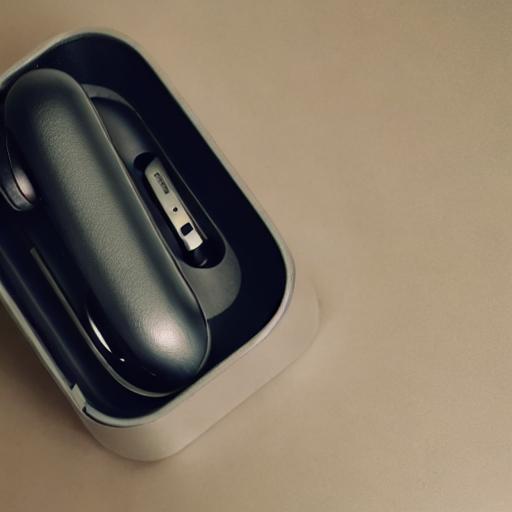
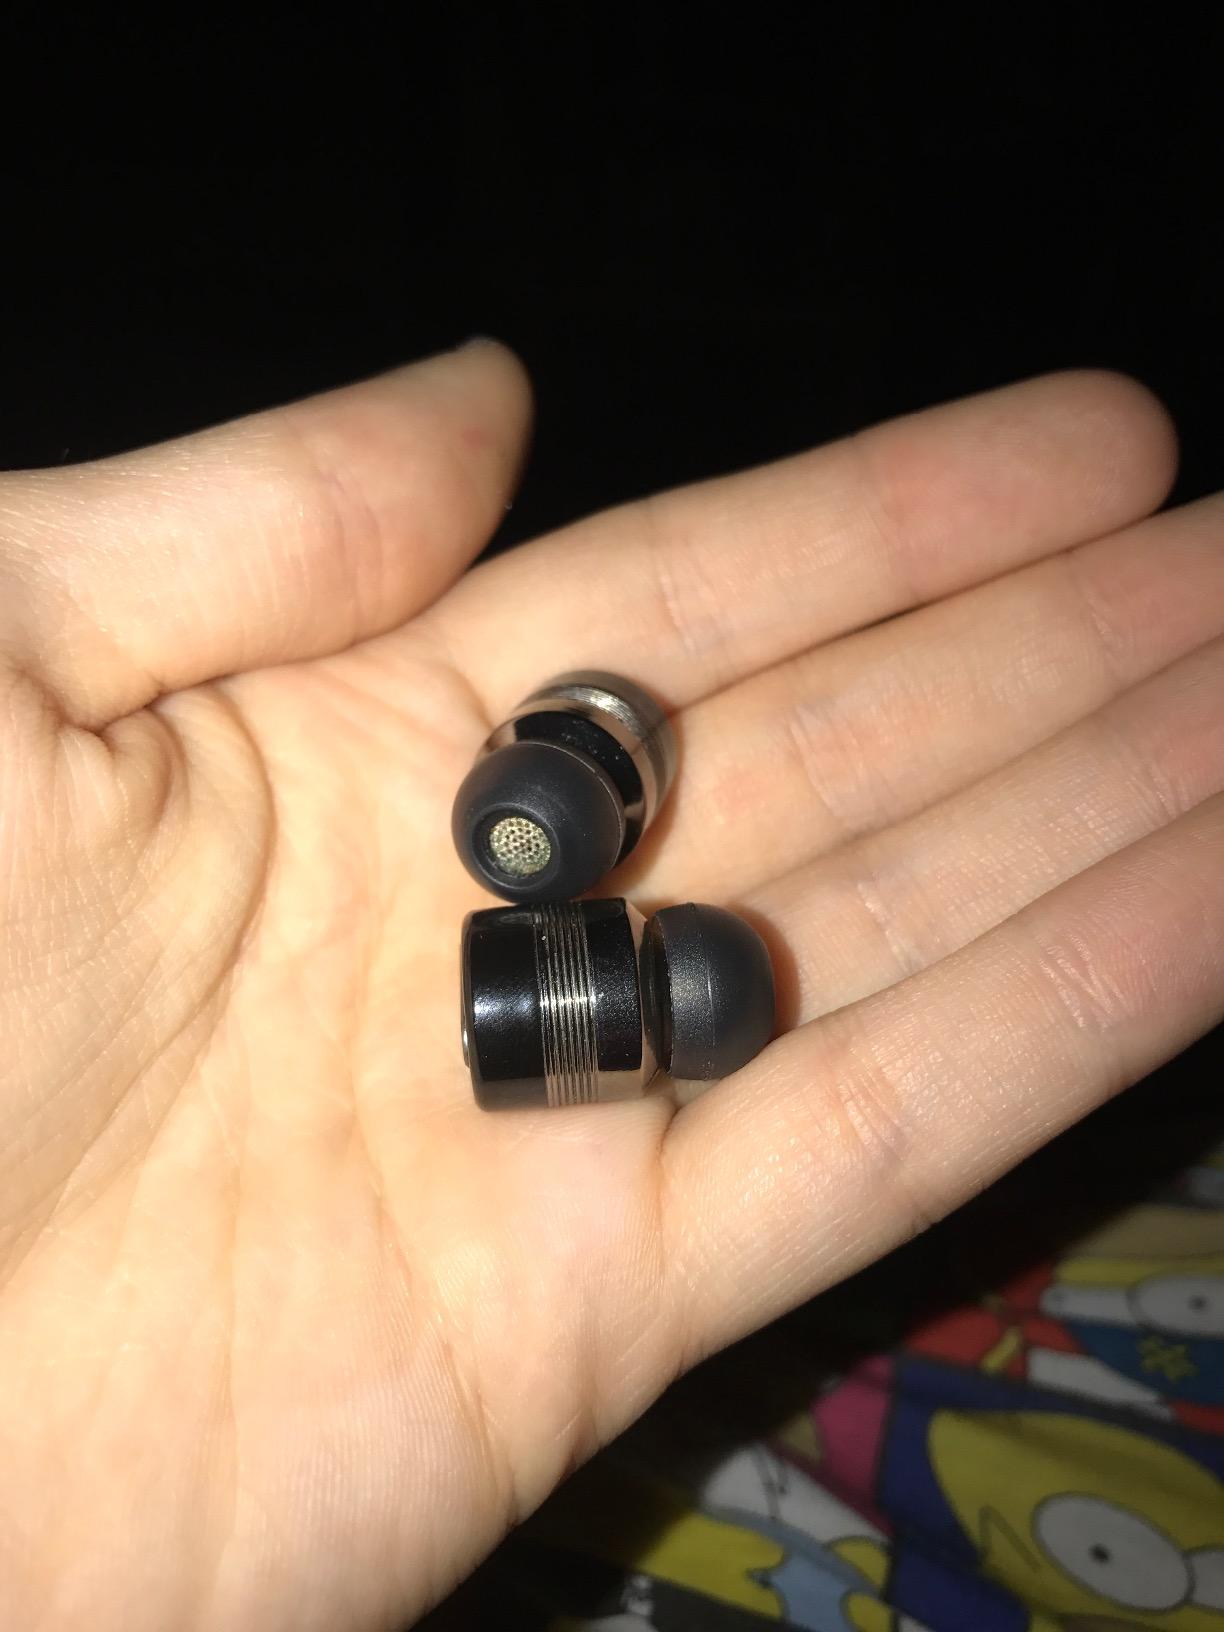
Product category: headphones
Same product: no